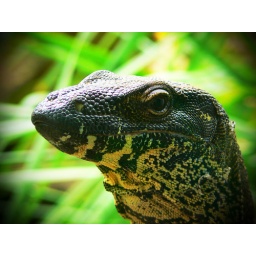
This goanna lives in an animal sanctuary on the south coast of NSW, Australia.